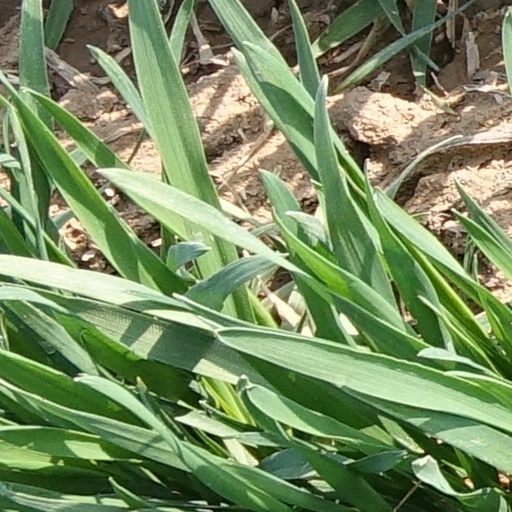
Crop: wheat